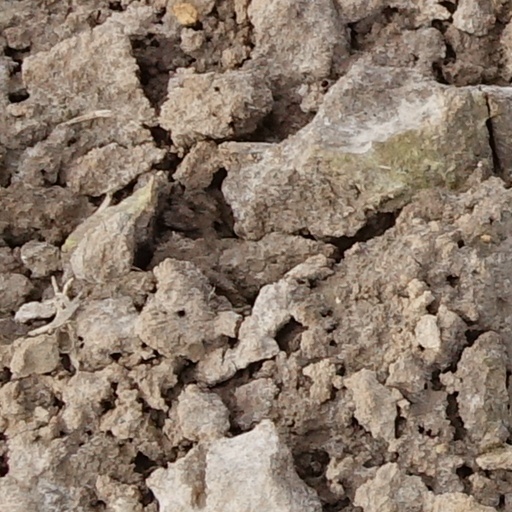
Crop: wheat